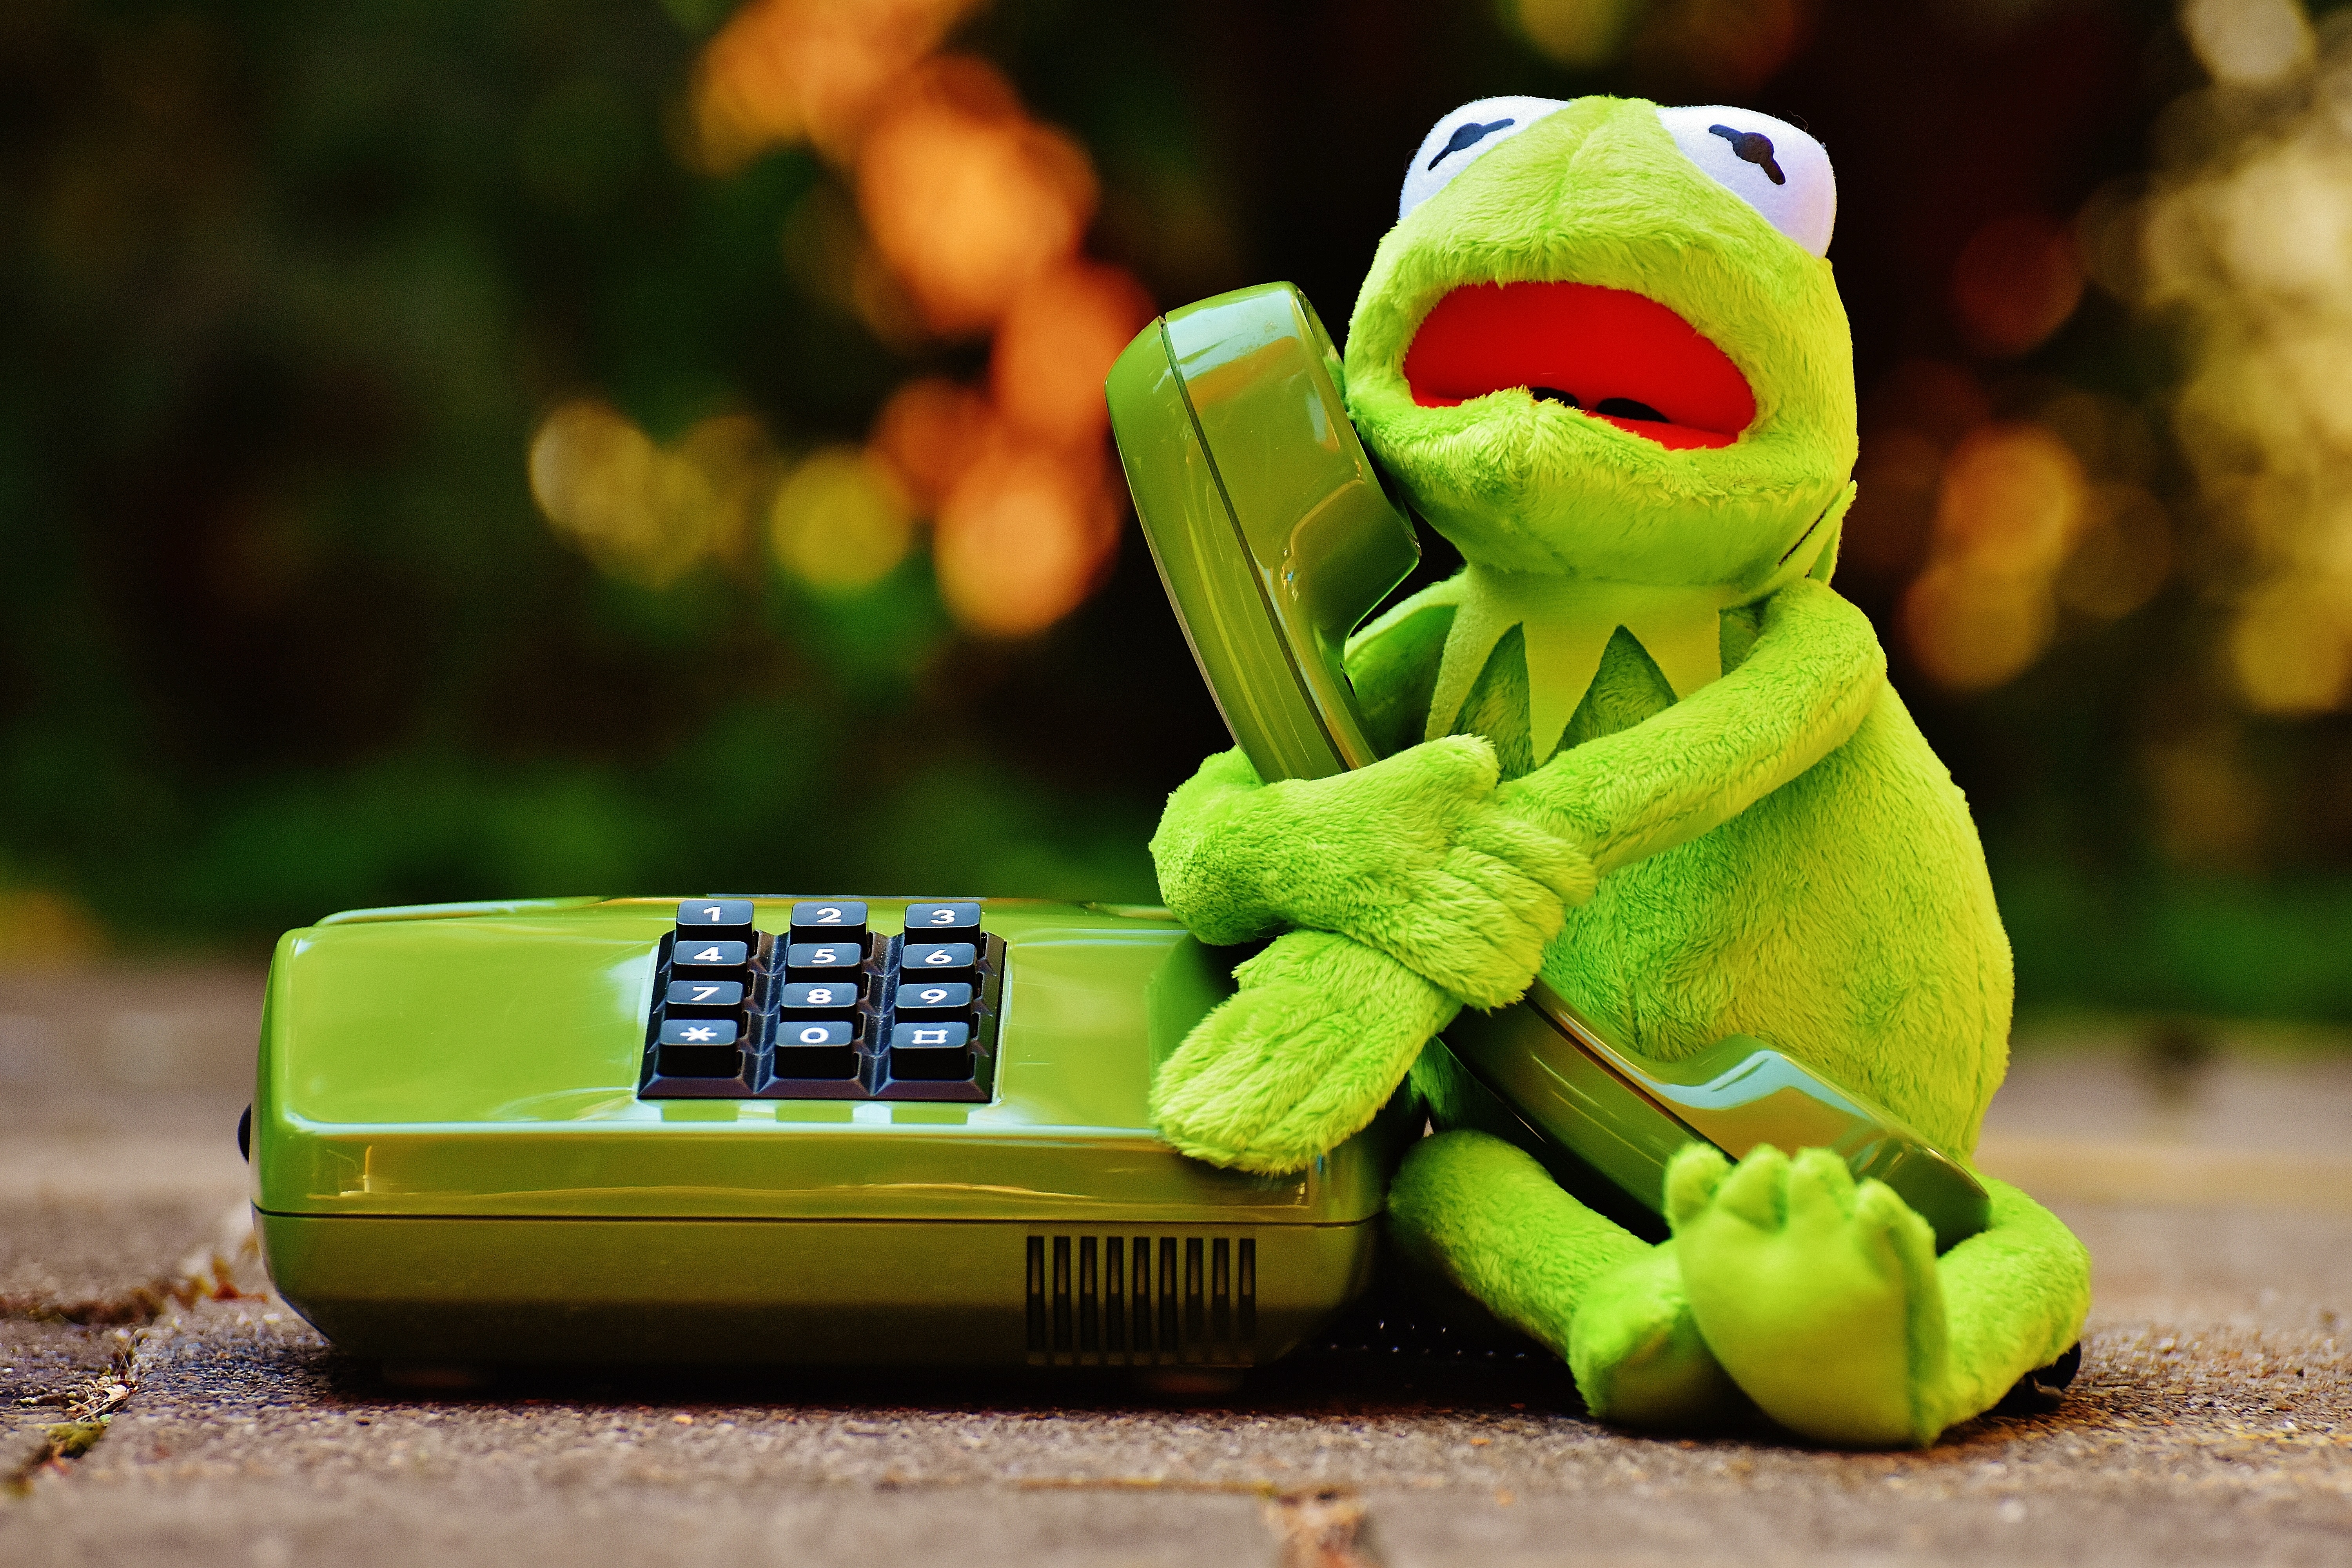
animal, green, phone, frog, amphibian, yellow, toy, fig, funny, plush, stuffed animal, kermit, frogs, stuffed toy